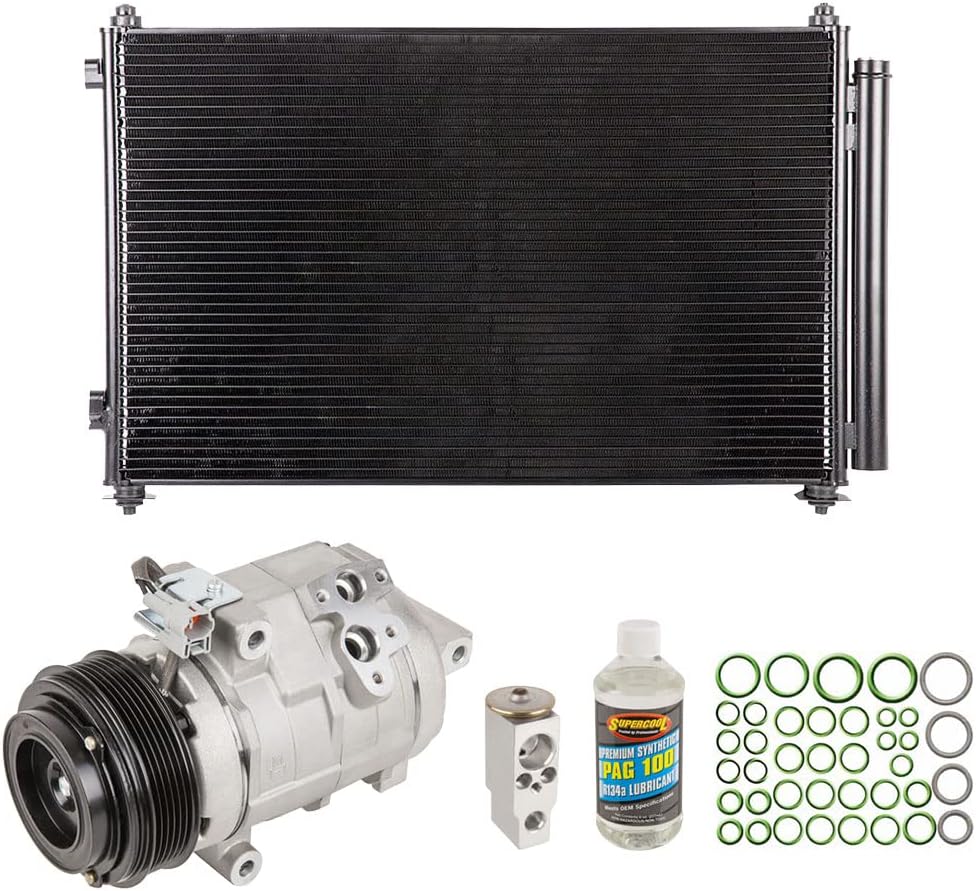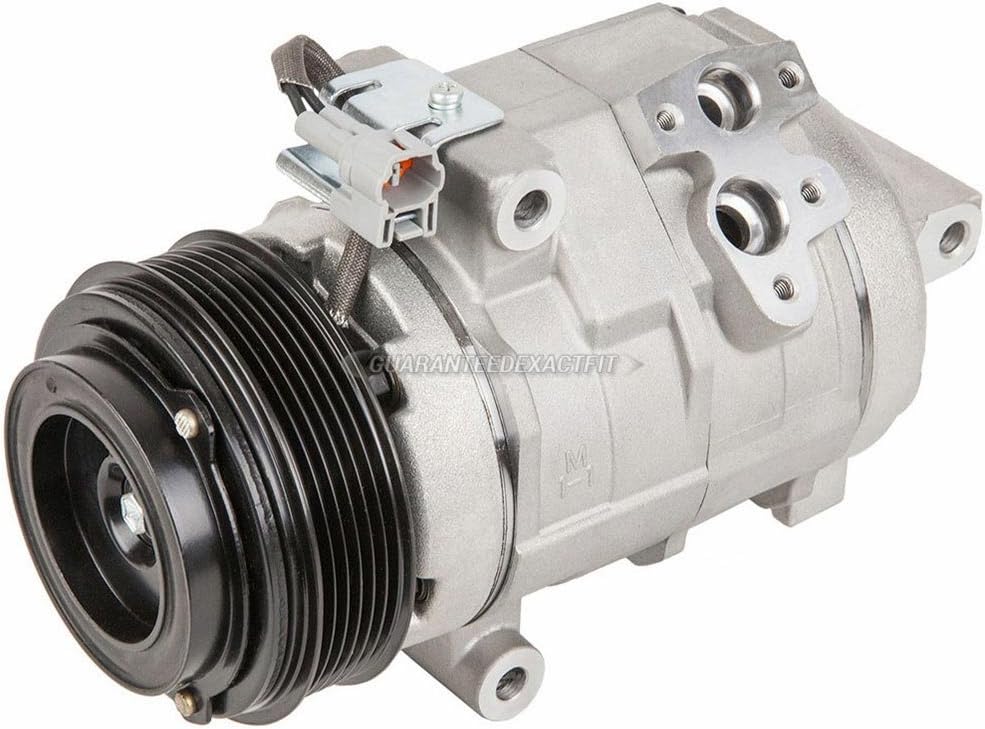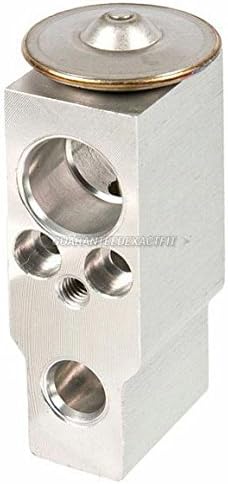
A/C Kit w/AC Compressor Condenser & Drier For Mazda CX-9 CX9 2007 2008 2009 2010 2011 2012 2013 2014 2015 - BuyAutoParts 60-82387R6 New
Category: Automotive
As one of the world's largest automotive parts suppliers, our parts are trusted every day by mechanics and vehicle owners worldwide. This A/C Compressor and Components Kit is manufactured and tested to the strictest OE standards for unparalleled performance. Built for trouble-free ownership and 100% visually inspected and quality tested, this A/C Compressor and Components Kit is backed by our 100% satisfaction guarantee.
Features: Engineered for superior durability, backed by industry-leading 2-year, unlimited-mileage warranty | Guaranteed Exact Fit for easy installation | All parts are 100% BRAND NEW, premium ISO/TS 16949 quality - no core deposit or return required! | Kit includes AC compressor with clutch, condenser with drier attached, expansion valve, oil and O-ring seals. Be aware that the condenser will ship in a separate box due to the size. Please note: for use only in motor vehicle air conditioner (MVAC) systems. Use in a 20-ounce self-sealing container. | Fits 2007-2015 Mazda CX-9